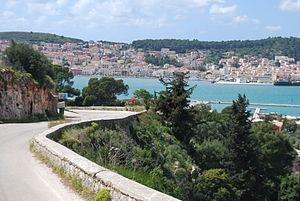
Vue d'Argostoli depuis la route de Drapano.
La ville d’Argostóli est la capitale de l’île grecque de Céphalonie depuis 1757, ainsi que celle du dème de Céphalonie.